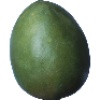
Label: mango